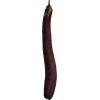
Label: Eggplant long 1